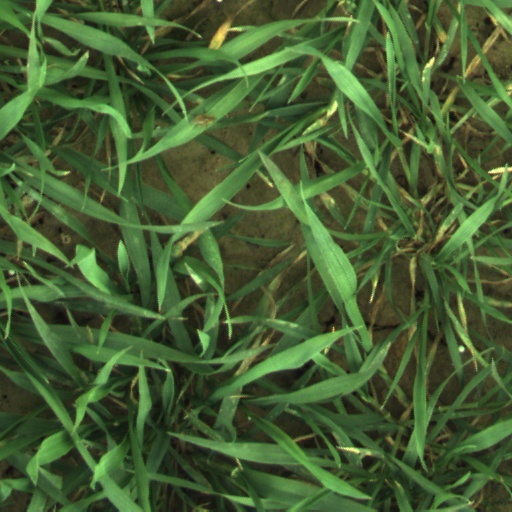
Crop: wheat